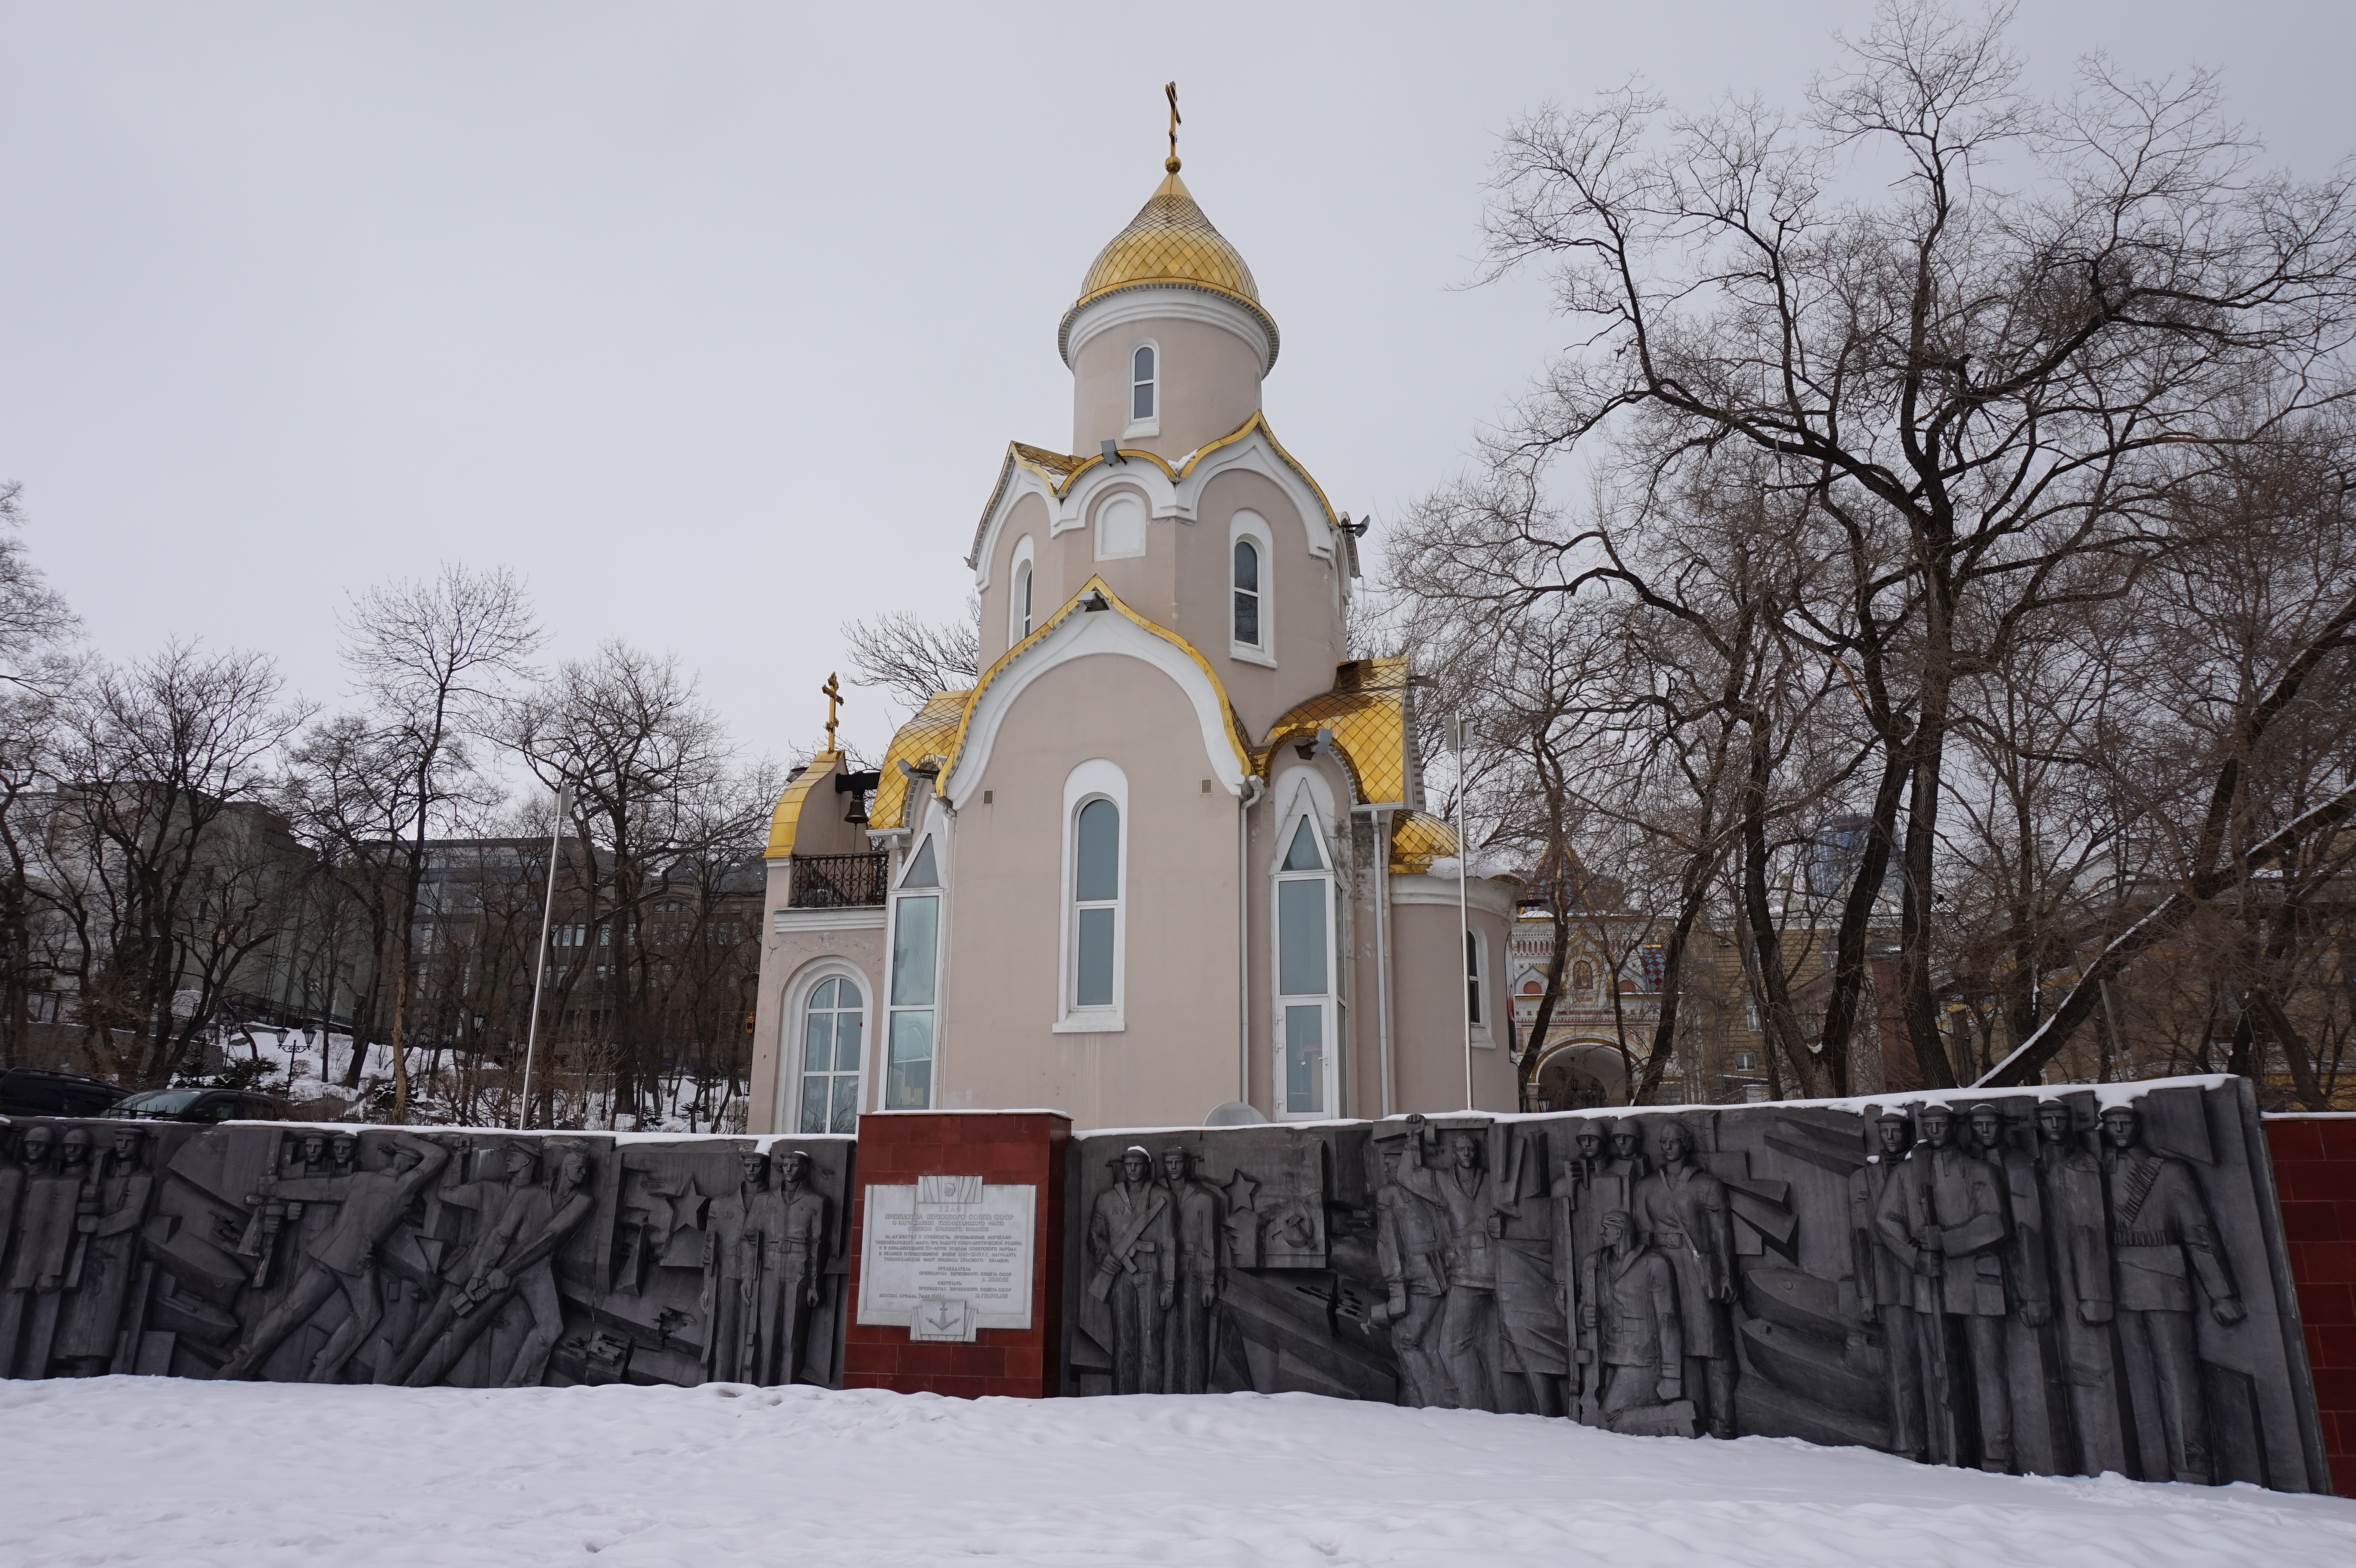
snow, winter, building, weather, church, chapel, season, place of worship, monastery, vladivostok, russia orthodox